Giovanni Giolitti

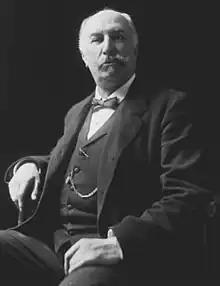
An official portrait of Giovanni Giolitti in 1905

In the financial sector, the main operation was the conversion of the annuity, with the replacement of fixed-rate government bonds maturing (with a coupon of 5%) with others at lower rates (3.75% before and then 3.5%). The conversion of the annuity was conducted with considerable caution and technical expertise: the government, in fact, before undertaking it, requested and obtained the guarantee of numerous banking institutions.